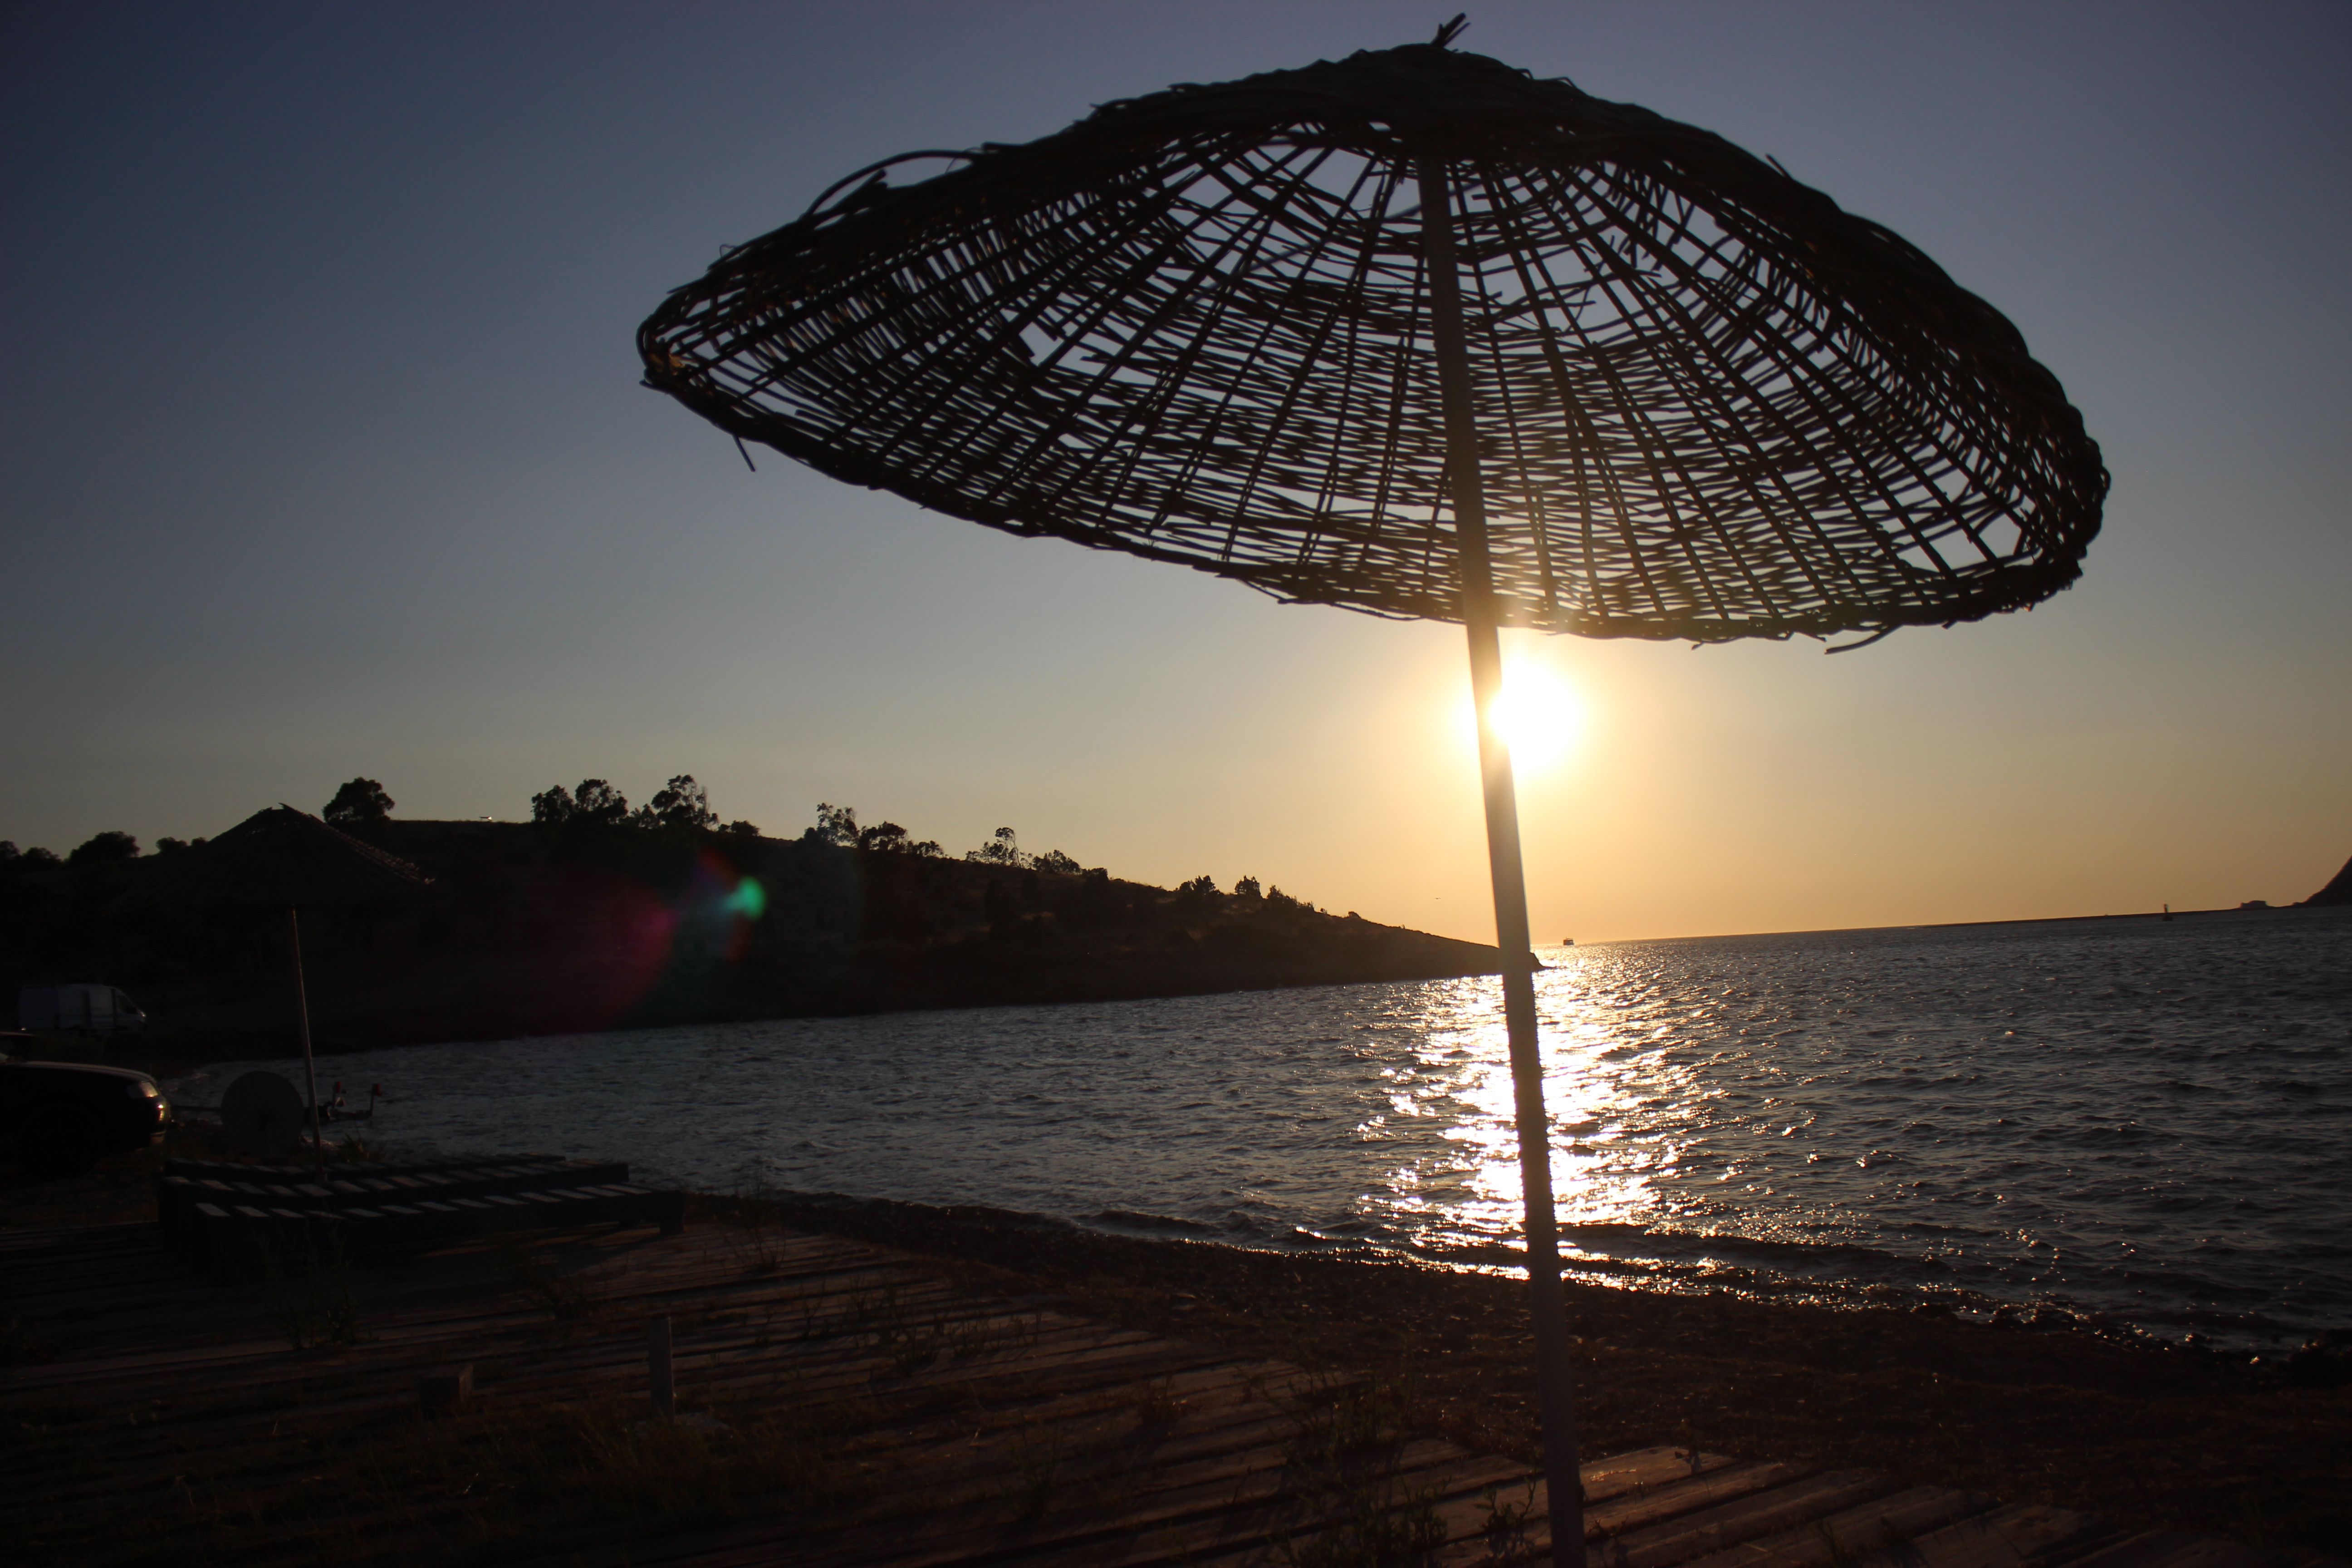
foca, beach, sun, sky, water, light, cloud, horizon, morning, sunset, sea, umbrella, ocean, sunlight, tree, vacation, evening, plant, coast, fashion accessory, night, leisure, shade, tourism, sunrise, tropics, wave